Little Anthony and the Imperials

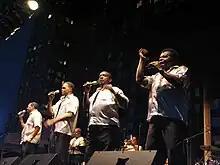
Little Anthony and the Imperials in 2005, New York City. (L to R) Harold Jenkins, Ernest Wright, Clarence Collins, Jerome "Little Anthony" Gourdine

Little Anthony and the Imperials is an American rhythm and blues/soul vocal group from New York City founded by Clarence Collins in the 1950s and named in part for its lead singer, Jerome Anthony "Little Anthony" Gourdine, who was noted for his high-pitched voice. In addition to Collins and Gourdine, the original Imperials included Ernest Wright, Gloster "Nate" Rogers, and Tracy Lord, the last two of whom were subsequently replaced by Sammy Strain.